Tatya Vinchu

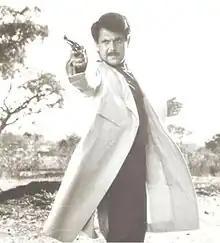
Mahesh Jadhav (played by Mahesh Kothare) is a police officer who successfully shoots the Tatya Vinchu, preventing him from possessing another body.

Tatya Vinchu, despite his powerful abilities and the Mrityunjay Mantra, has key weaknesses. His reliance on a puppet form limits his interaction with the physical world, and his overconfidence blinds him to his enemies' resourcefulness. CID inspector Mahesh Jadhav exploits these vulnerabilities, using his tactical skills and determination. In their final confrontation, Mahesh's quick thinking and bravery allow him to shoot Vinchu between the eyebrows, the only way to defeat him. This shot disrupts Vinchu's possession attempt on Lakshya and his son Aditya. Mahesh's resolve ultimately ensures Vinchu's permanent defeat.